Humphrey Swynnerton

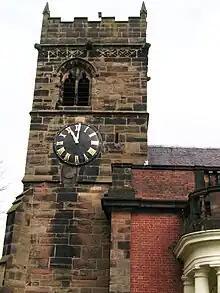
Bell tower of the Church of St Mary and St Luke, Shareshill. This embodies restoration and rebuilding work carried out by Swynnerton near the end of his life. The nave and chancel are Georgian.

Swynnerton's religious conservatism had led him to preserve and keep a large breviary when Lichfield Cathedral was compelled to dispose of its treasures under Edward VI. Mary restored Catholic worship (though not, at that point, the link with the Papacy) through her first parliament in 1553, and in October the chapter took stock of what was needed and found that the only breviaries they could obtain were Swynnerton's, which he gave back, and a damaged one from Sir Thomas Fitzherbert, his son-in-law's brother. Swynnerton almost certainly supported the Marian restoration of Catholicism in its entirety.